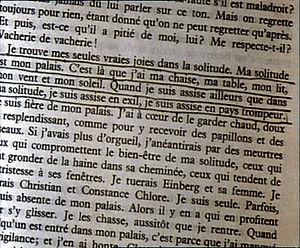
Réjean Ducharme, né à Saint-Félix-de-Valois dans Lanaudière, au Québec, le 12 août 1941 et mort à Montréal le 21 août 2017, est un écrivain, dramaturge, scénariste, parolier et sculpteur québécois.